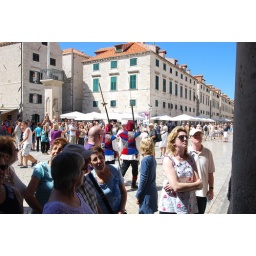
Main Street in the Old Town - from the clock tower end